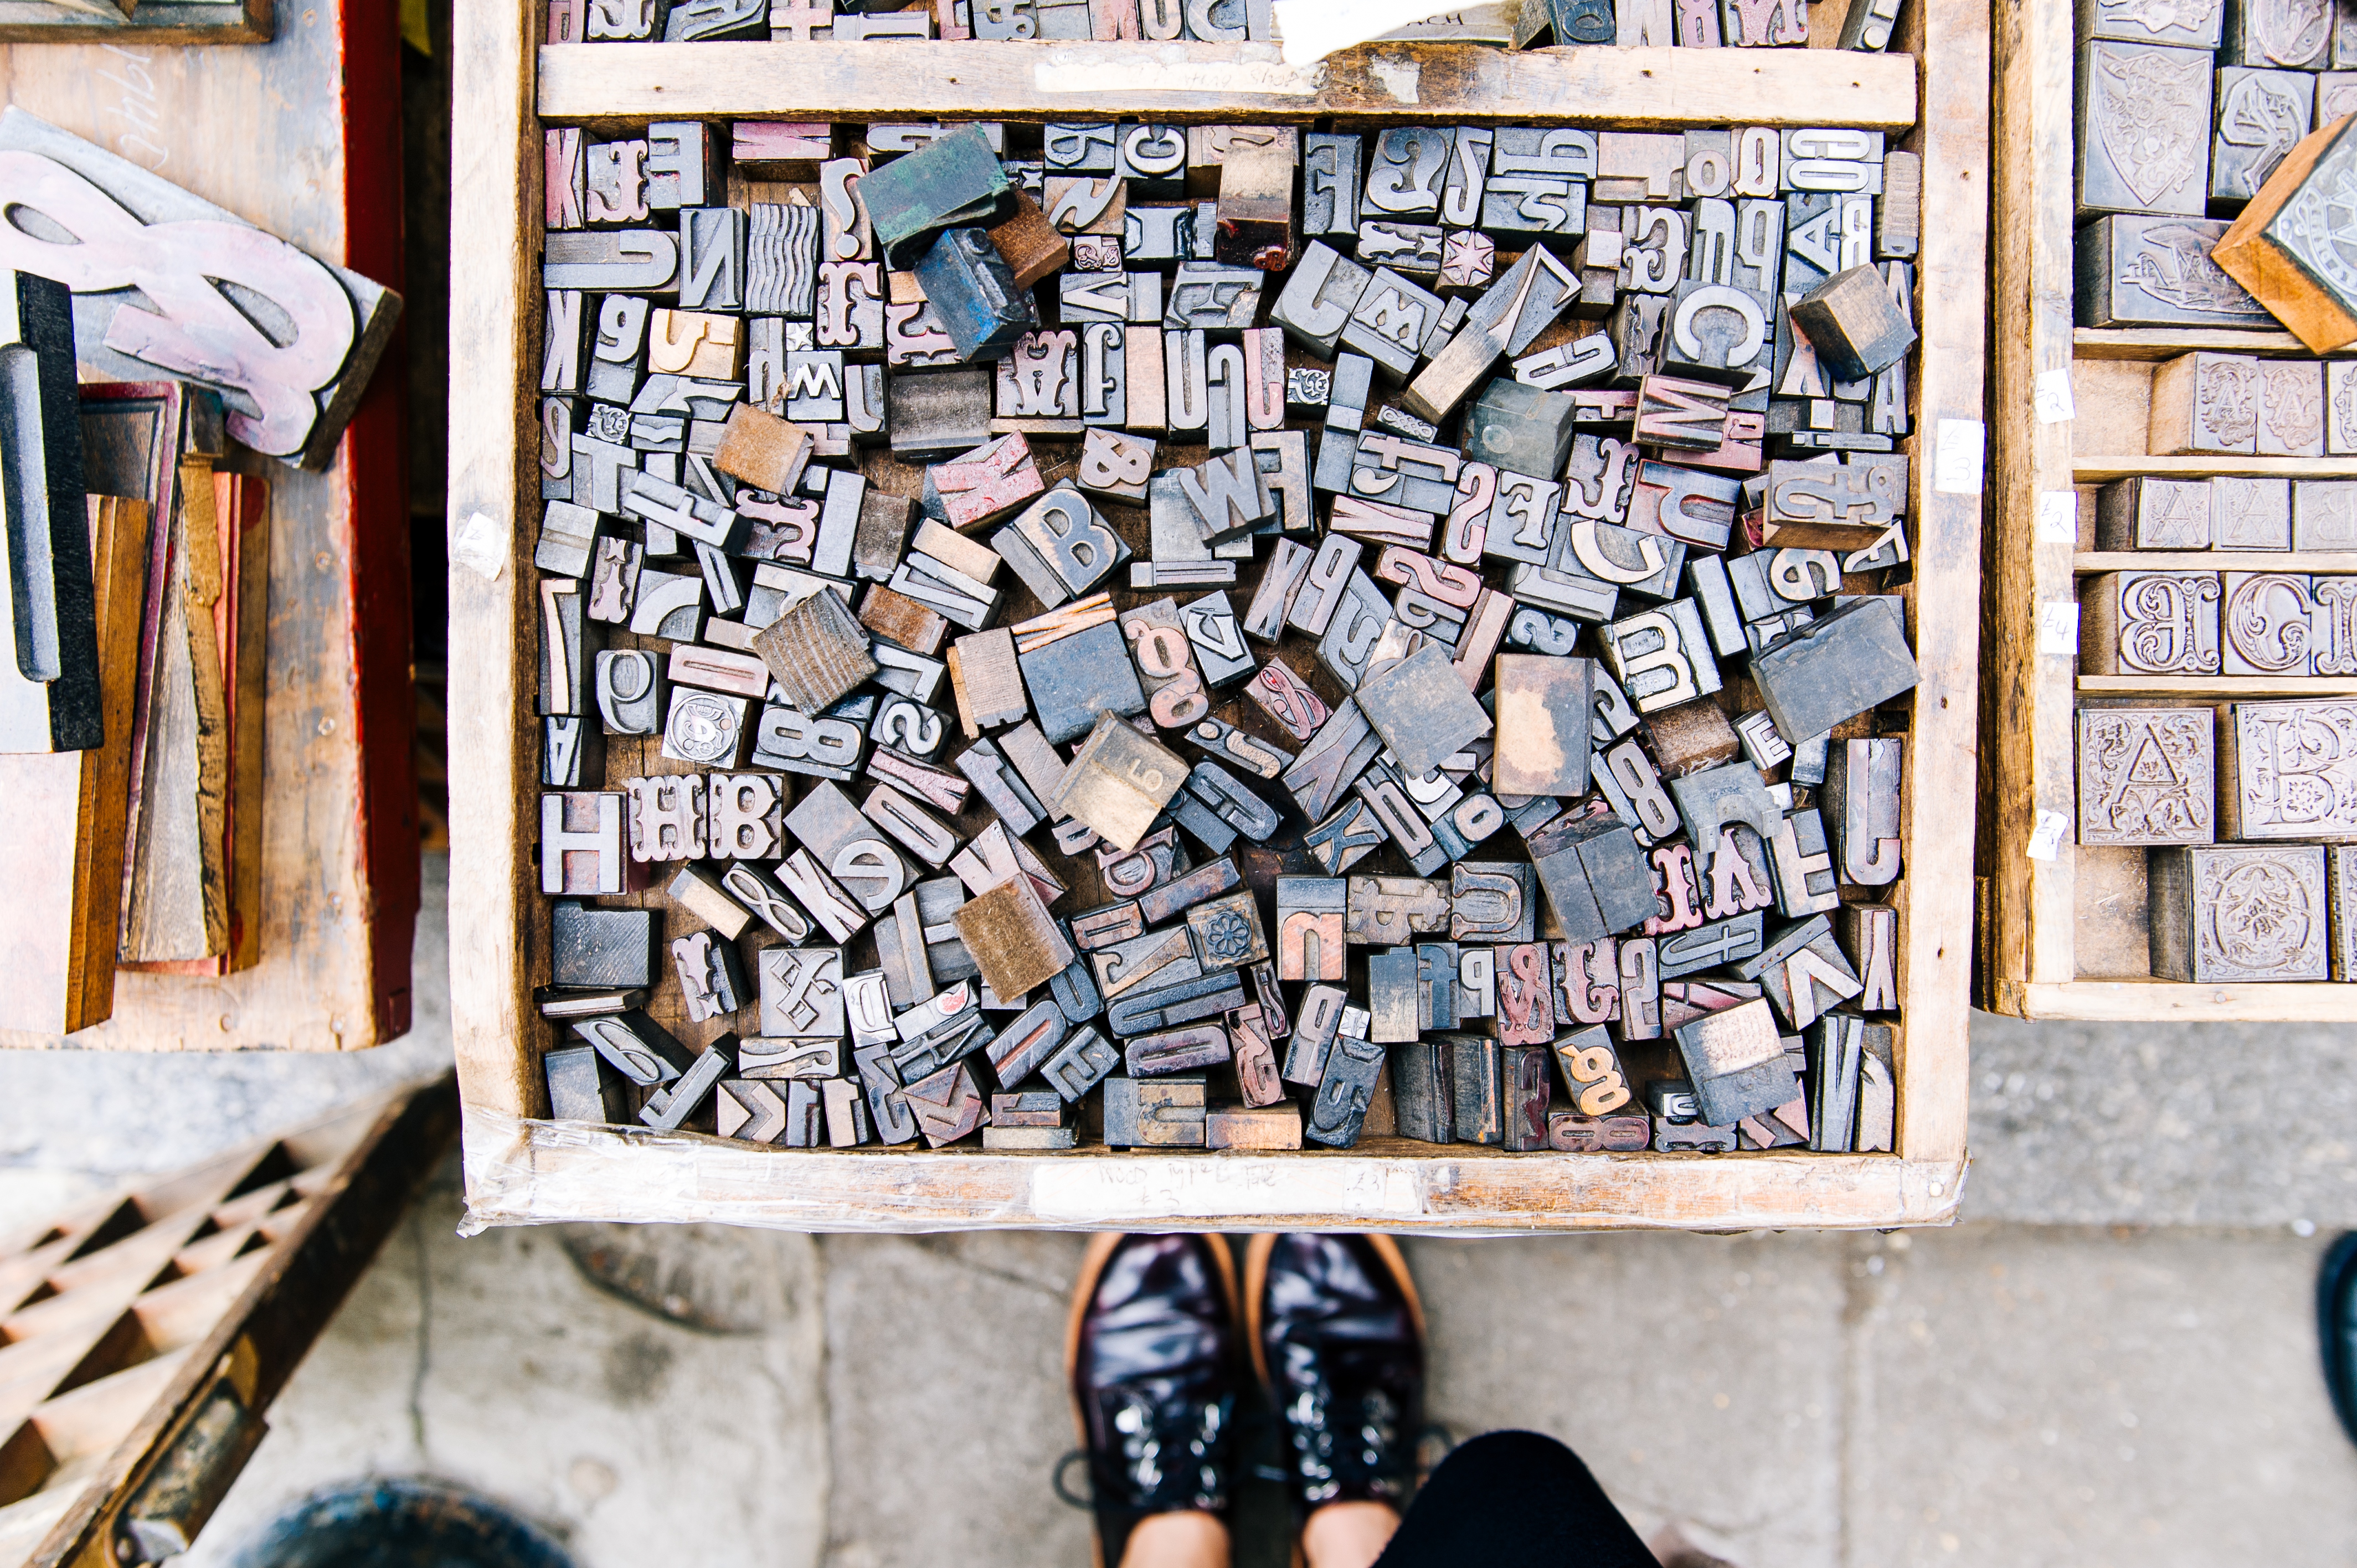
wall, wood, font, collection, architecture, art, tile, photography, flooring, house, building